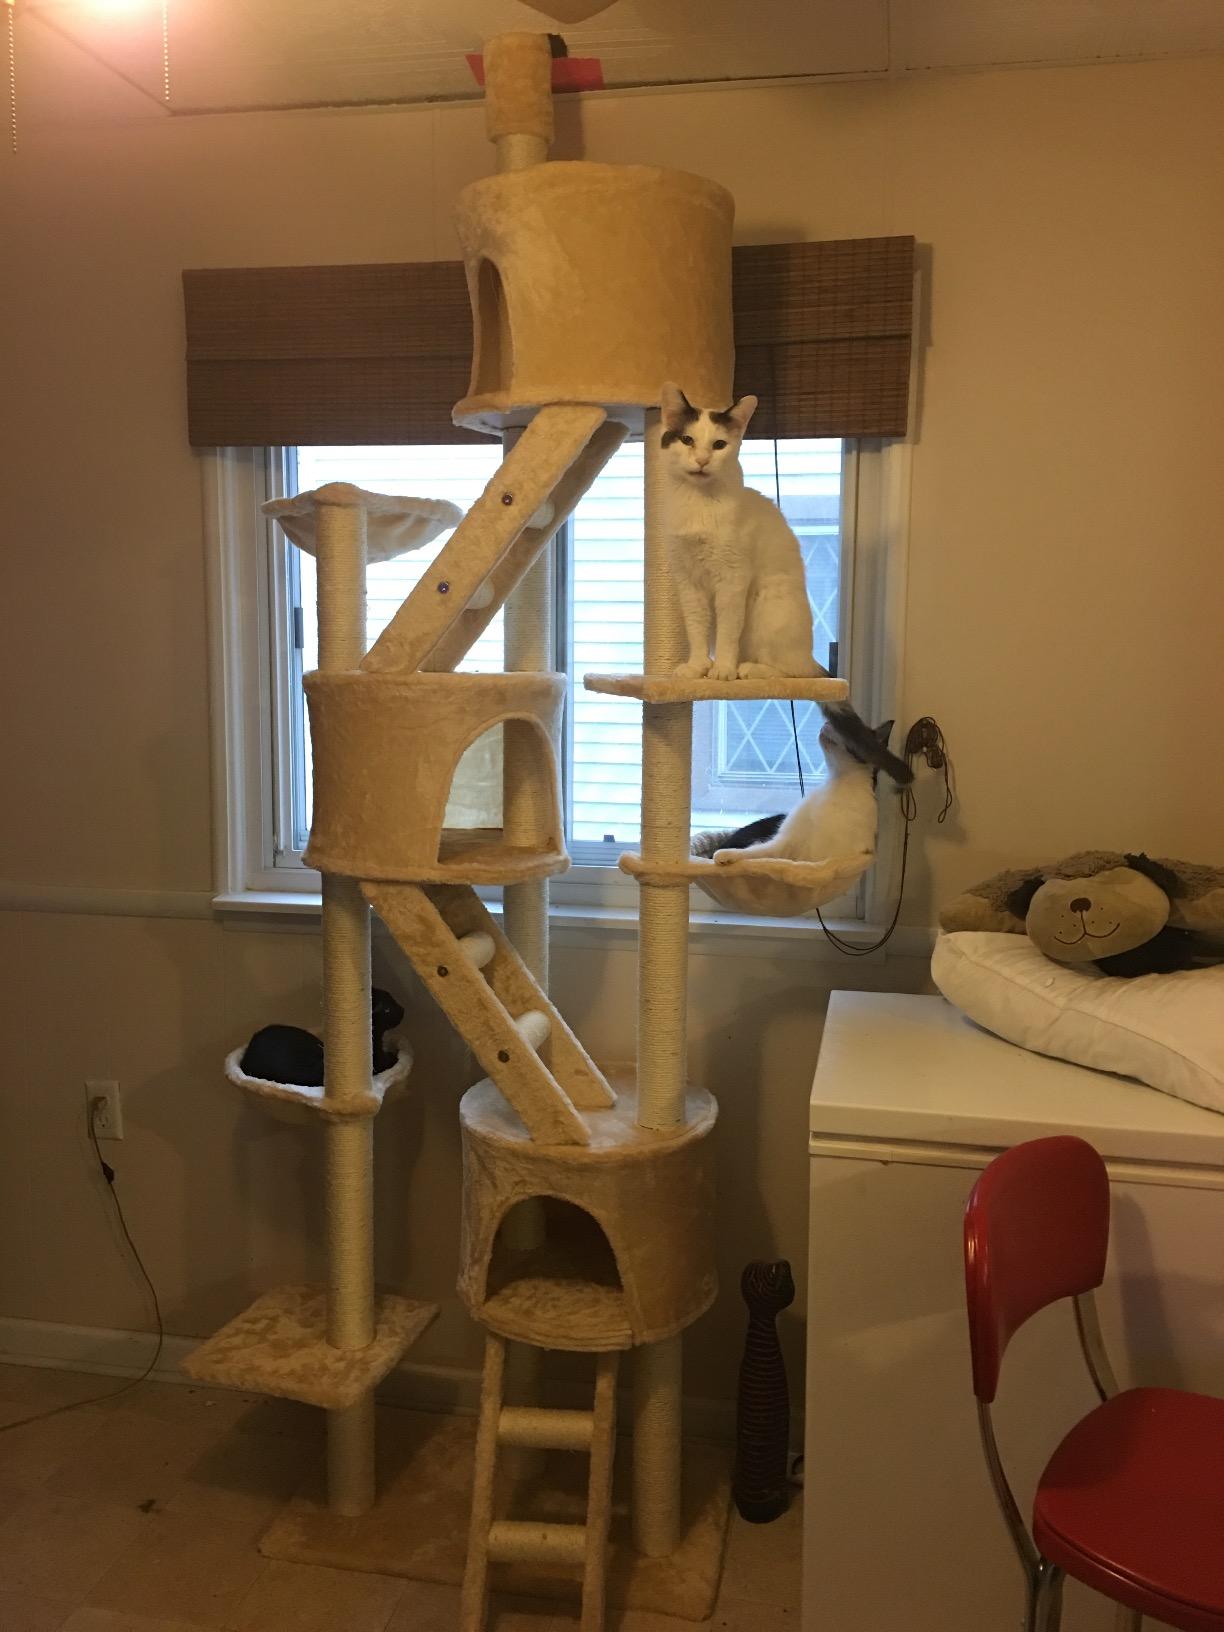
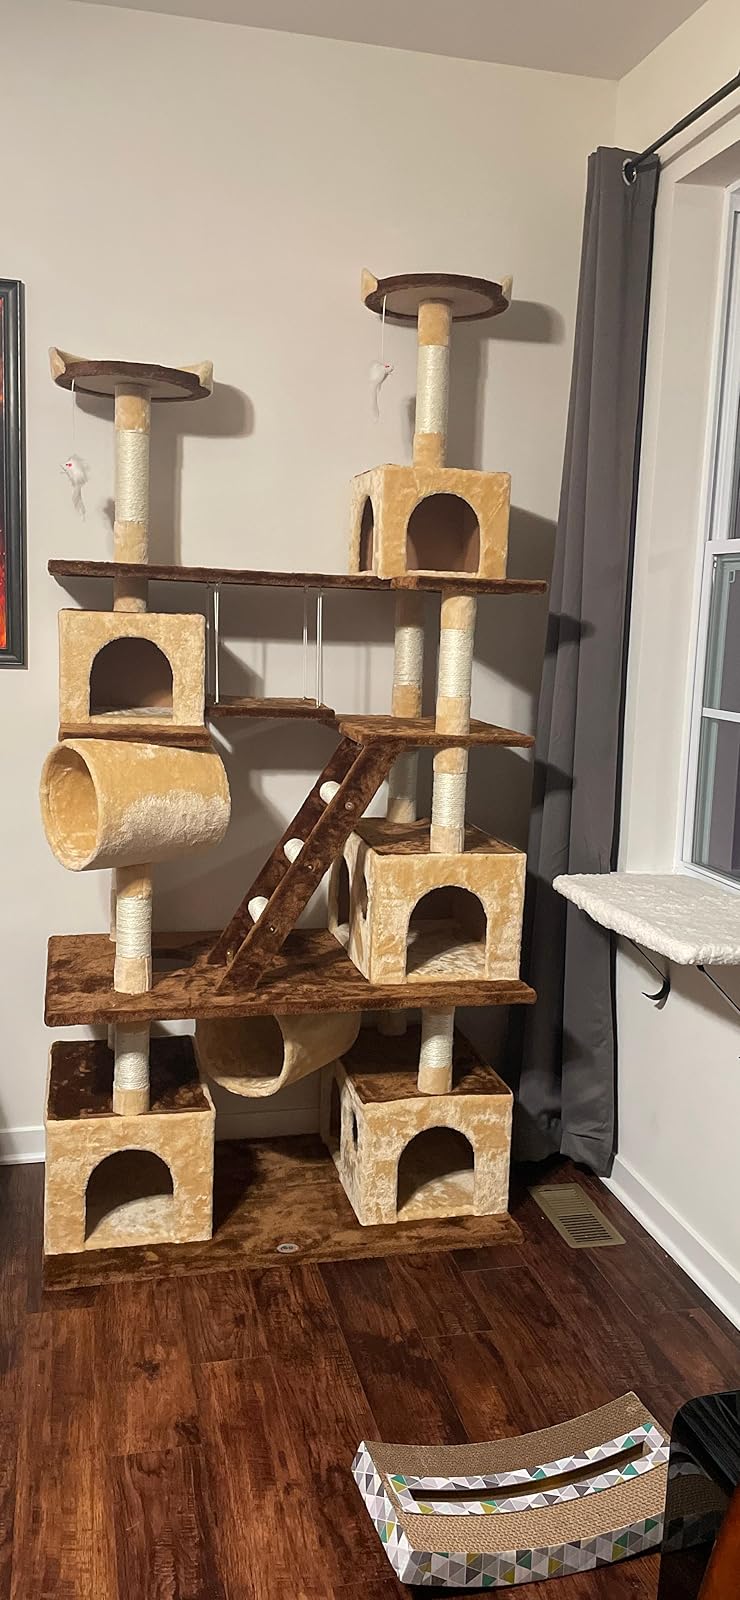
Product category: items_cat tree
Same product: no